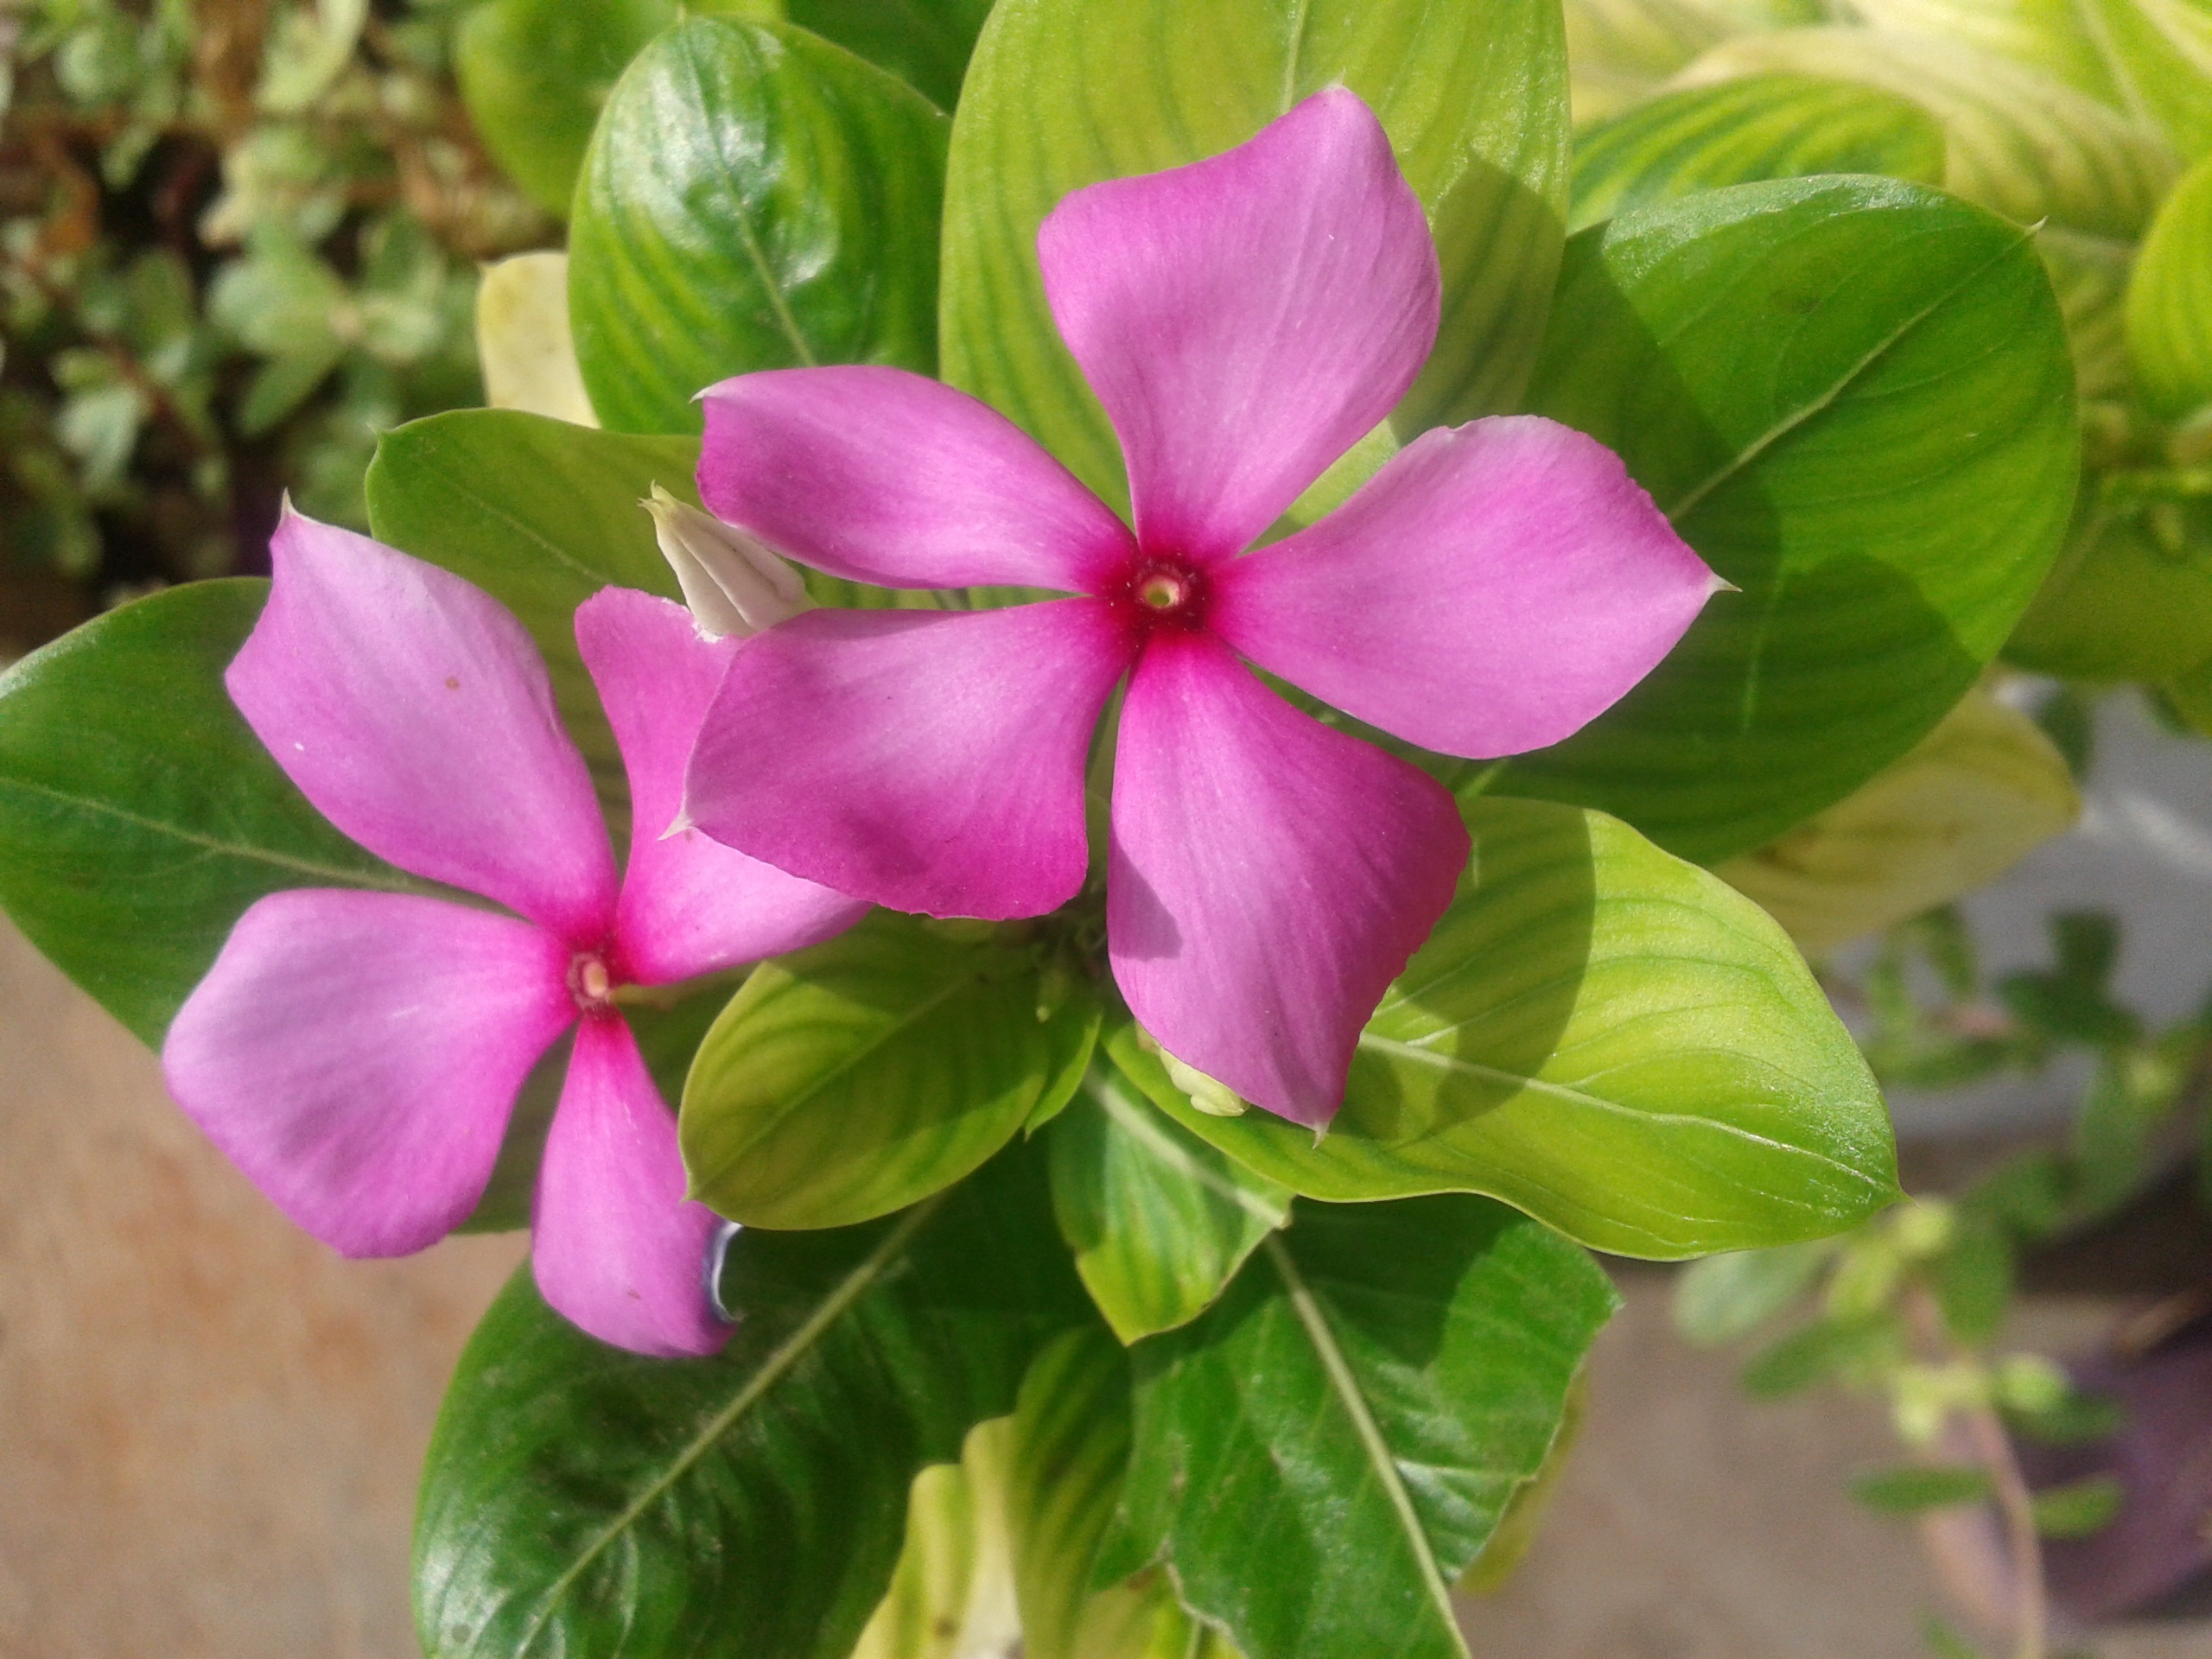
plant, flower, petal, floral, foliage, macro, blooming, pink, flora, perennial, flowers, close up, bright, blossoms, periwinkle, viola, vinca, flowering plant, annual plant, land plant, violet family